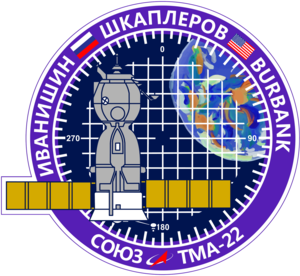
Soyouz TMA-02M est une mission spatiale dont le lancement a eu lieu le 7 juin 2011 à 21 h 12 UTC depuis le Cosmodrome de Baïkonour. Elle transporte trois membres de l'Expédition 28 vers la Station spatiale internationale. Il s'agit du 110ᵉ vol d'un vaisseau Soyouz depuis le premier en 1967.
Ceci est la liste des vols habités vers la Station spatiale internationale.
Soyouz TMA-22 est une mission spatiale lancée le 14 novembre 2011, depuis le Cosmodrome de Baïkonour. Elle a transporté trois membres de l'Expédition 29 vers la station spatiale internationale. Il s'agit du 111ᵉ vol d'un vaisseau Soyouz depuis le premier en 1967.